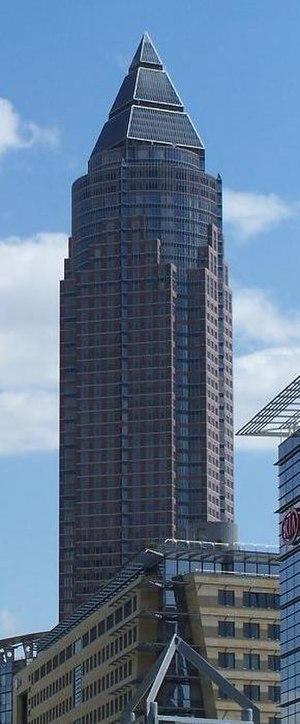
Cet article dresse une liste des plus hauts gratte-ciel européens, avec la hauteur, l'année de construction et le nombre d'étages.